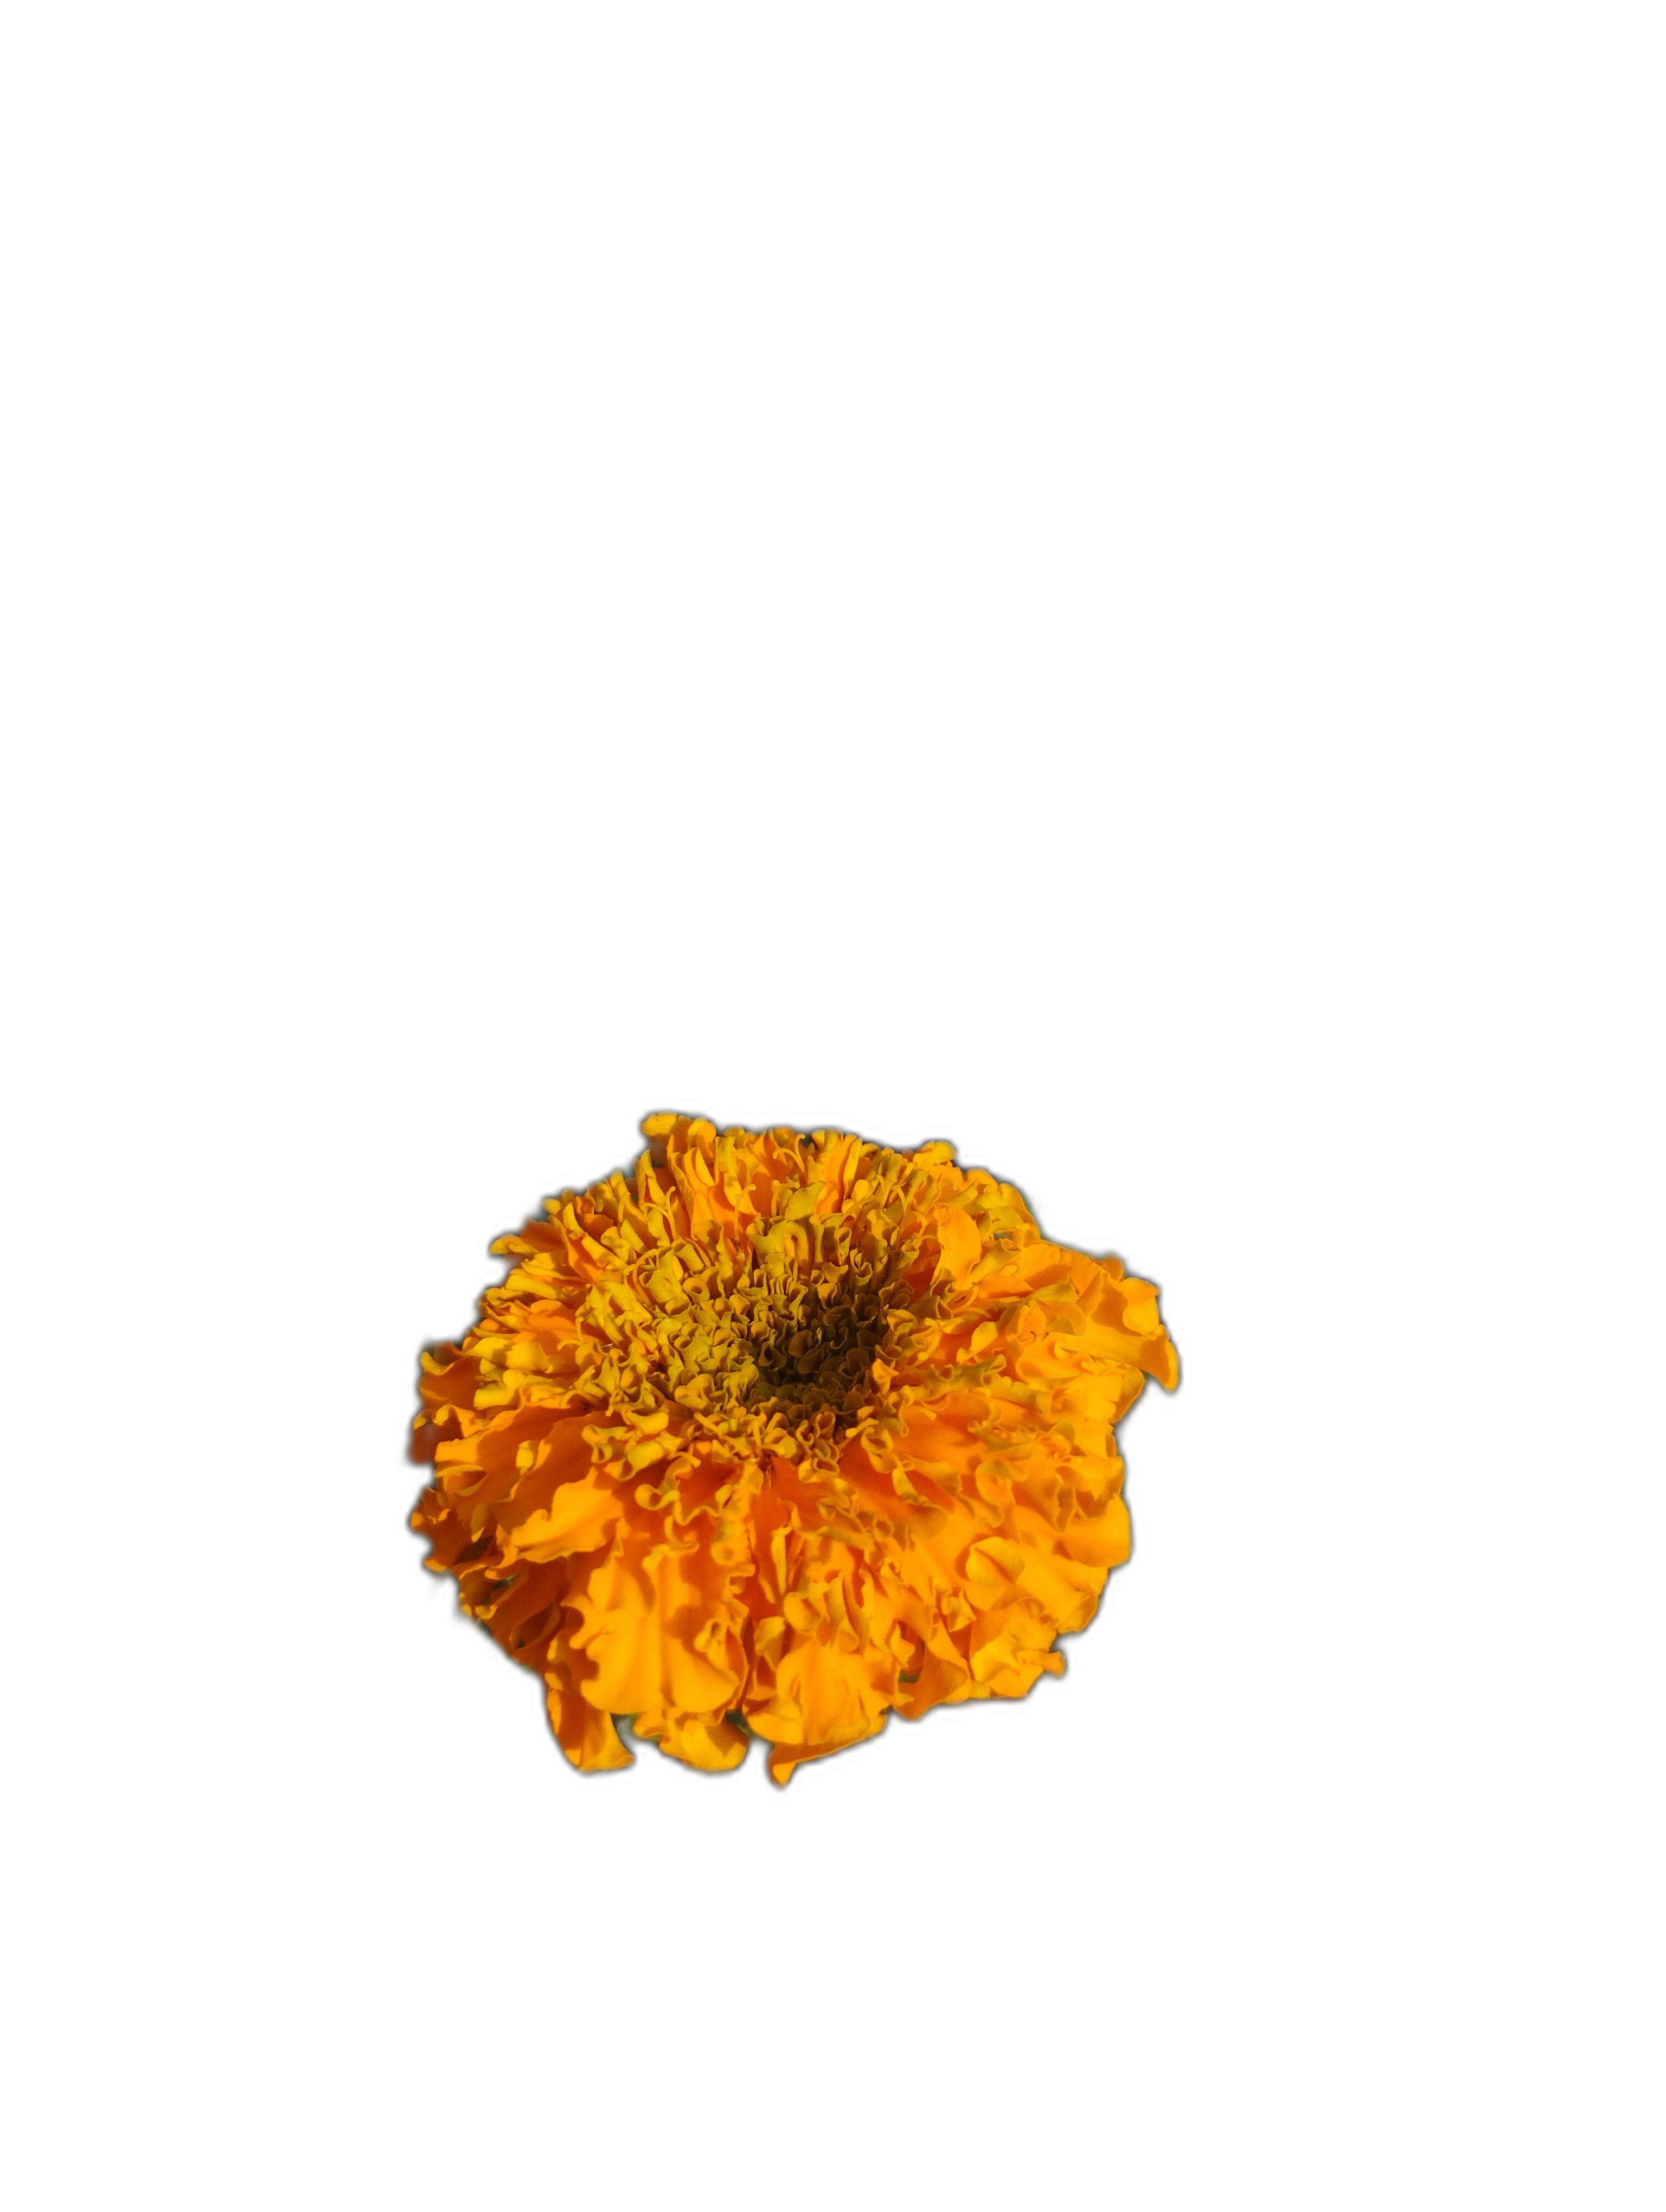
Label: Marigold